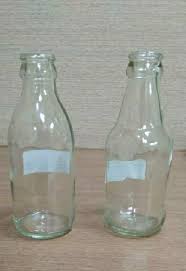
Waste category: glass